Dictatorship of the Tinoco brothers

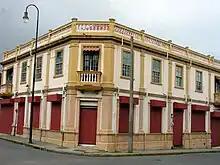
José Joaquín Tinoco's house, where he was murdered in the corner.

Marcelino's murder set fire to public outrage. Julio Acosta García led the armed anti-Tinoco opposition which, together with popular protests, led to the murder of José Joaquín Tinoco and Pelico Tinoco's escape together with his family and close friends and collaborators. Tinoco would die in exile on December 7, 1937.